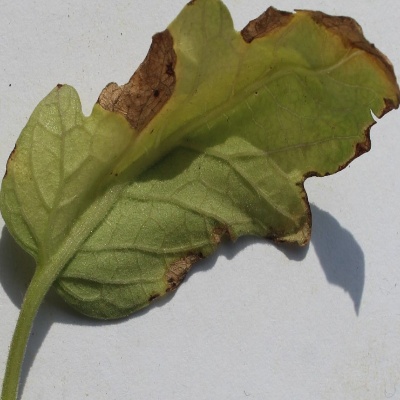
Crop: Tomato
Condition: leaf blight